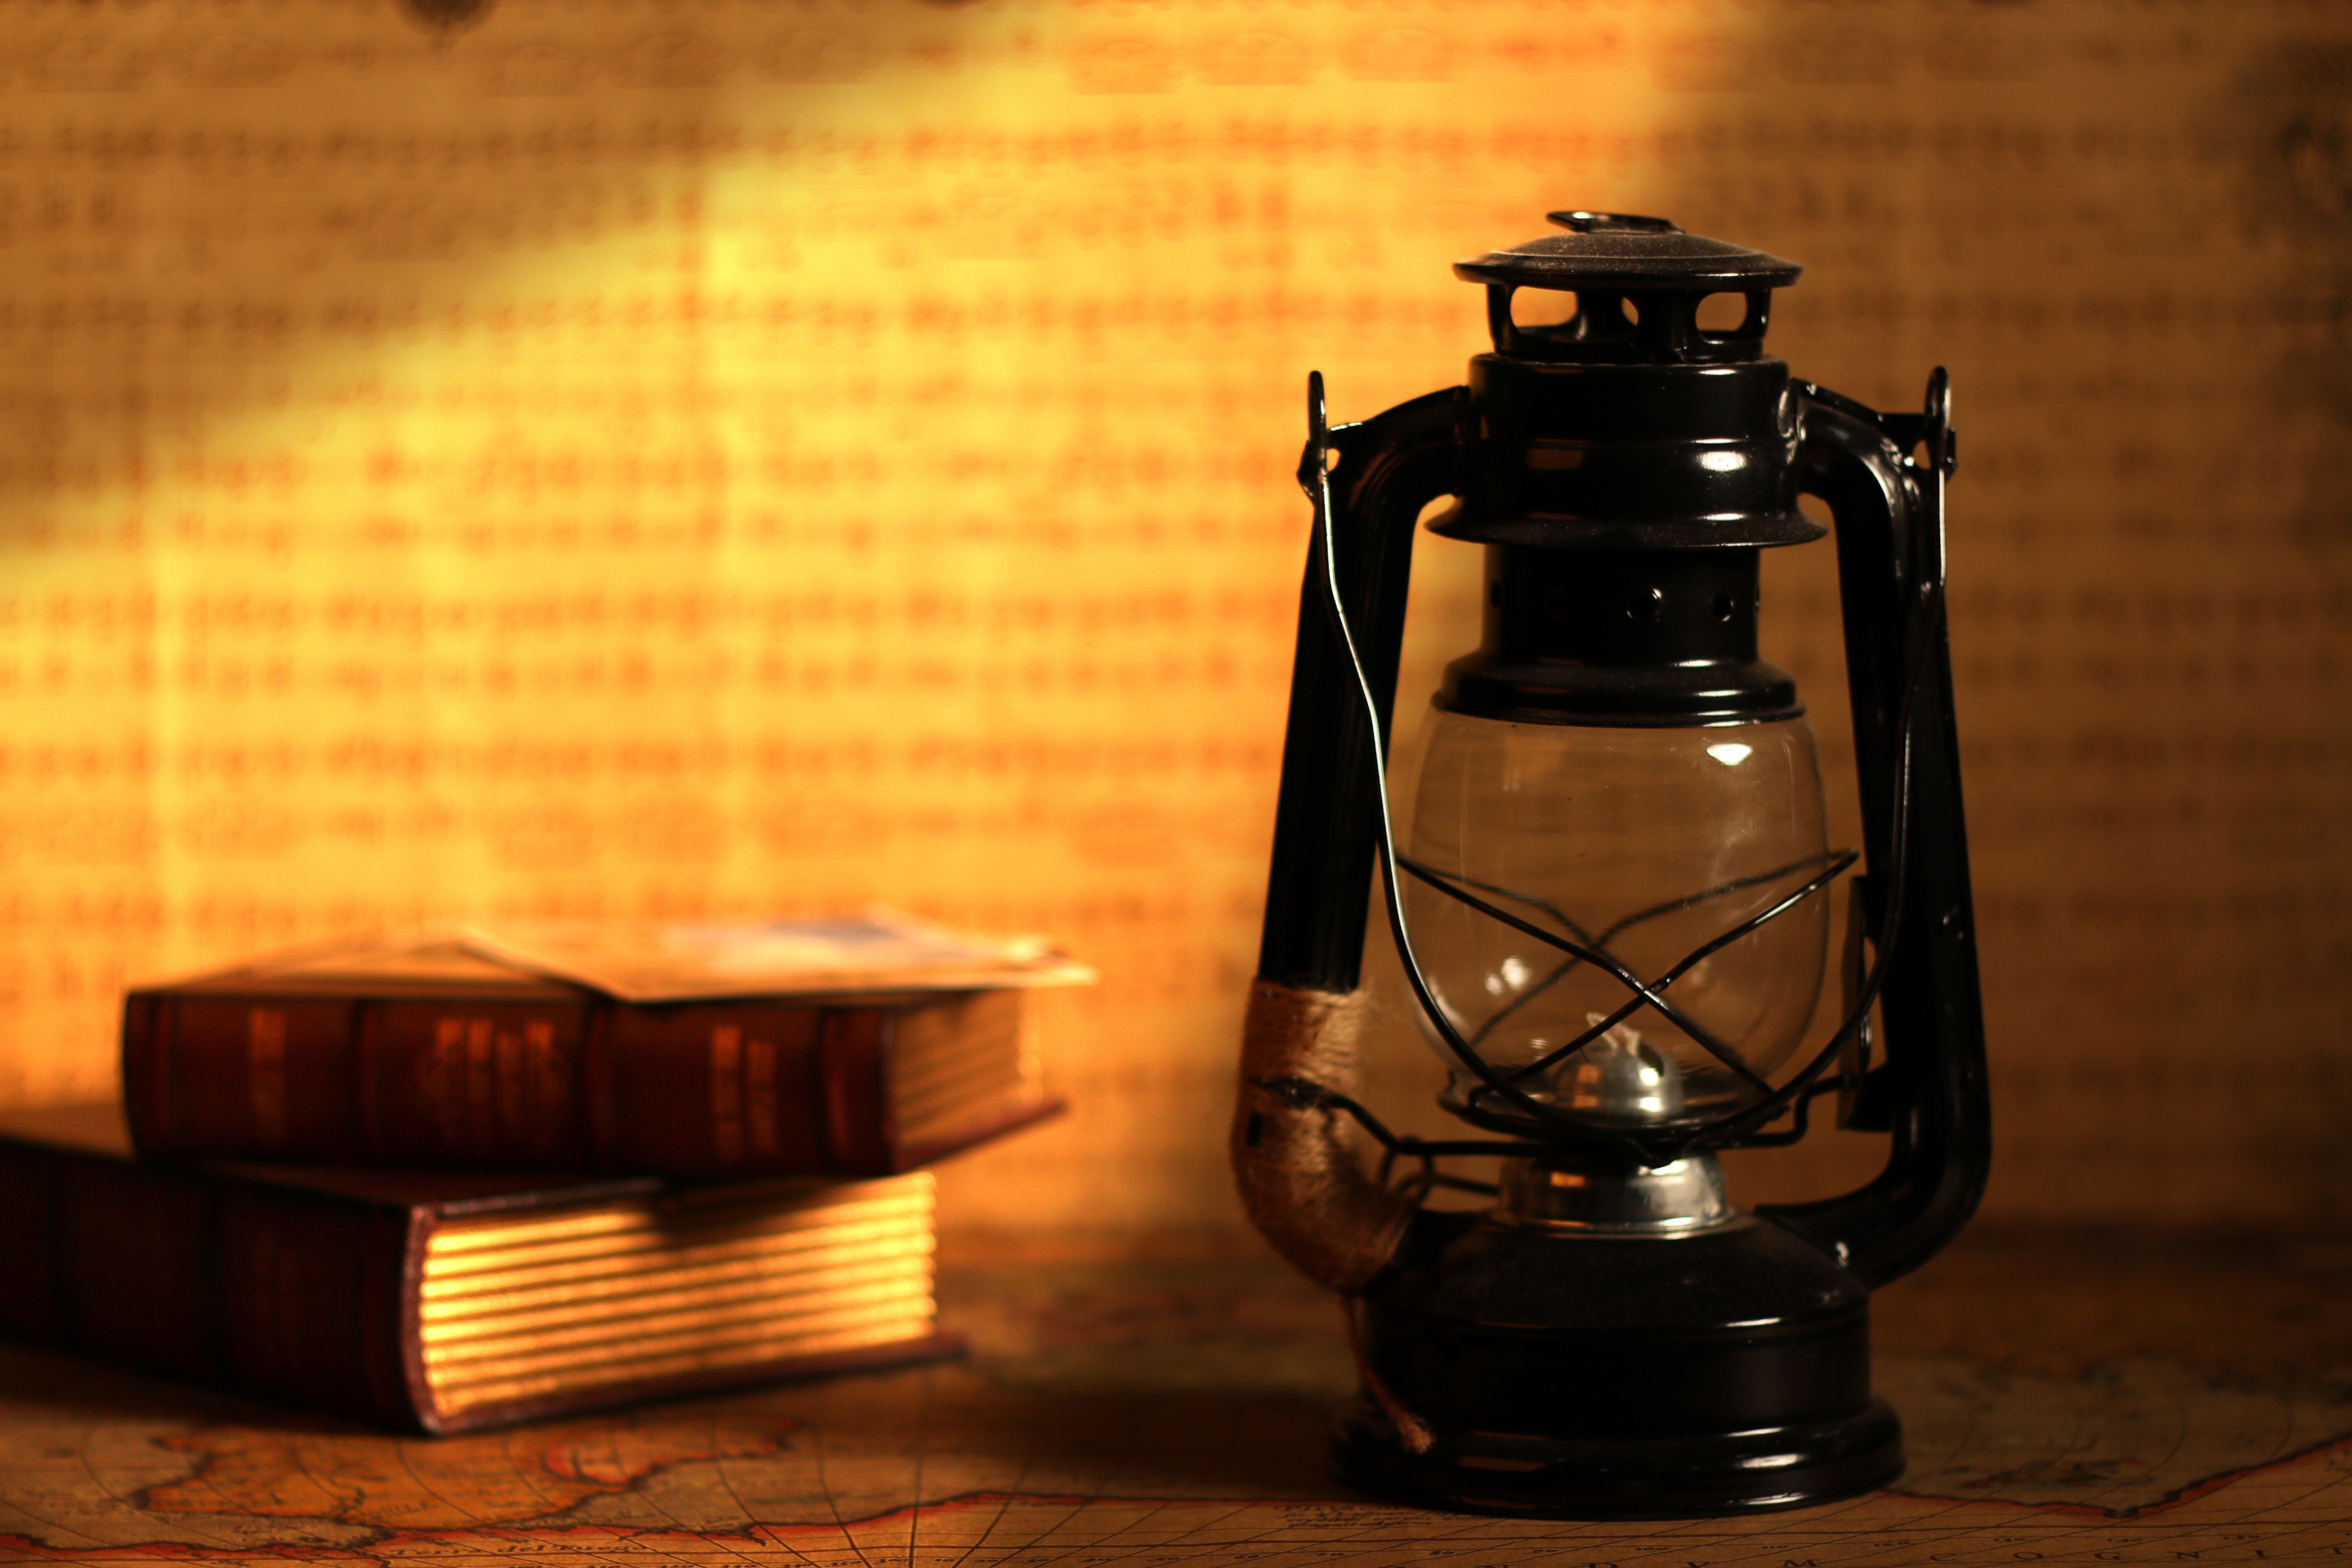
light, lantern, lamp, lighting, snow mountain, ink, party, tables, china wind, customer service, dragon boat festival